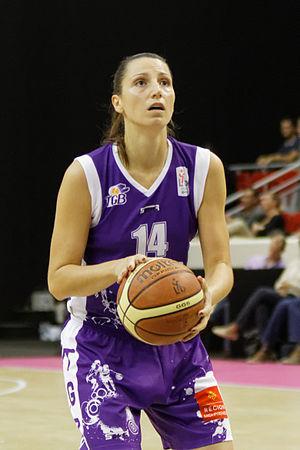
Jovana Rad, née le 8 mai 1987 à Novi Sad, est une joueuse serbe de basket-ball.
L’équipe de Serbie de basket-ball est une sélection nationale qui rassemble les meilleurs joueurs de basket-ball serbes. Elle est placée sous l'égide de la Fédération serbe de basket-ball.
Cet article est un complément de Championnat du monde de basket-ball féminin 2014.